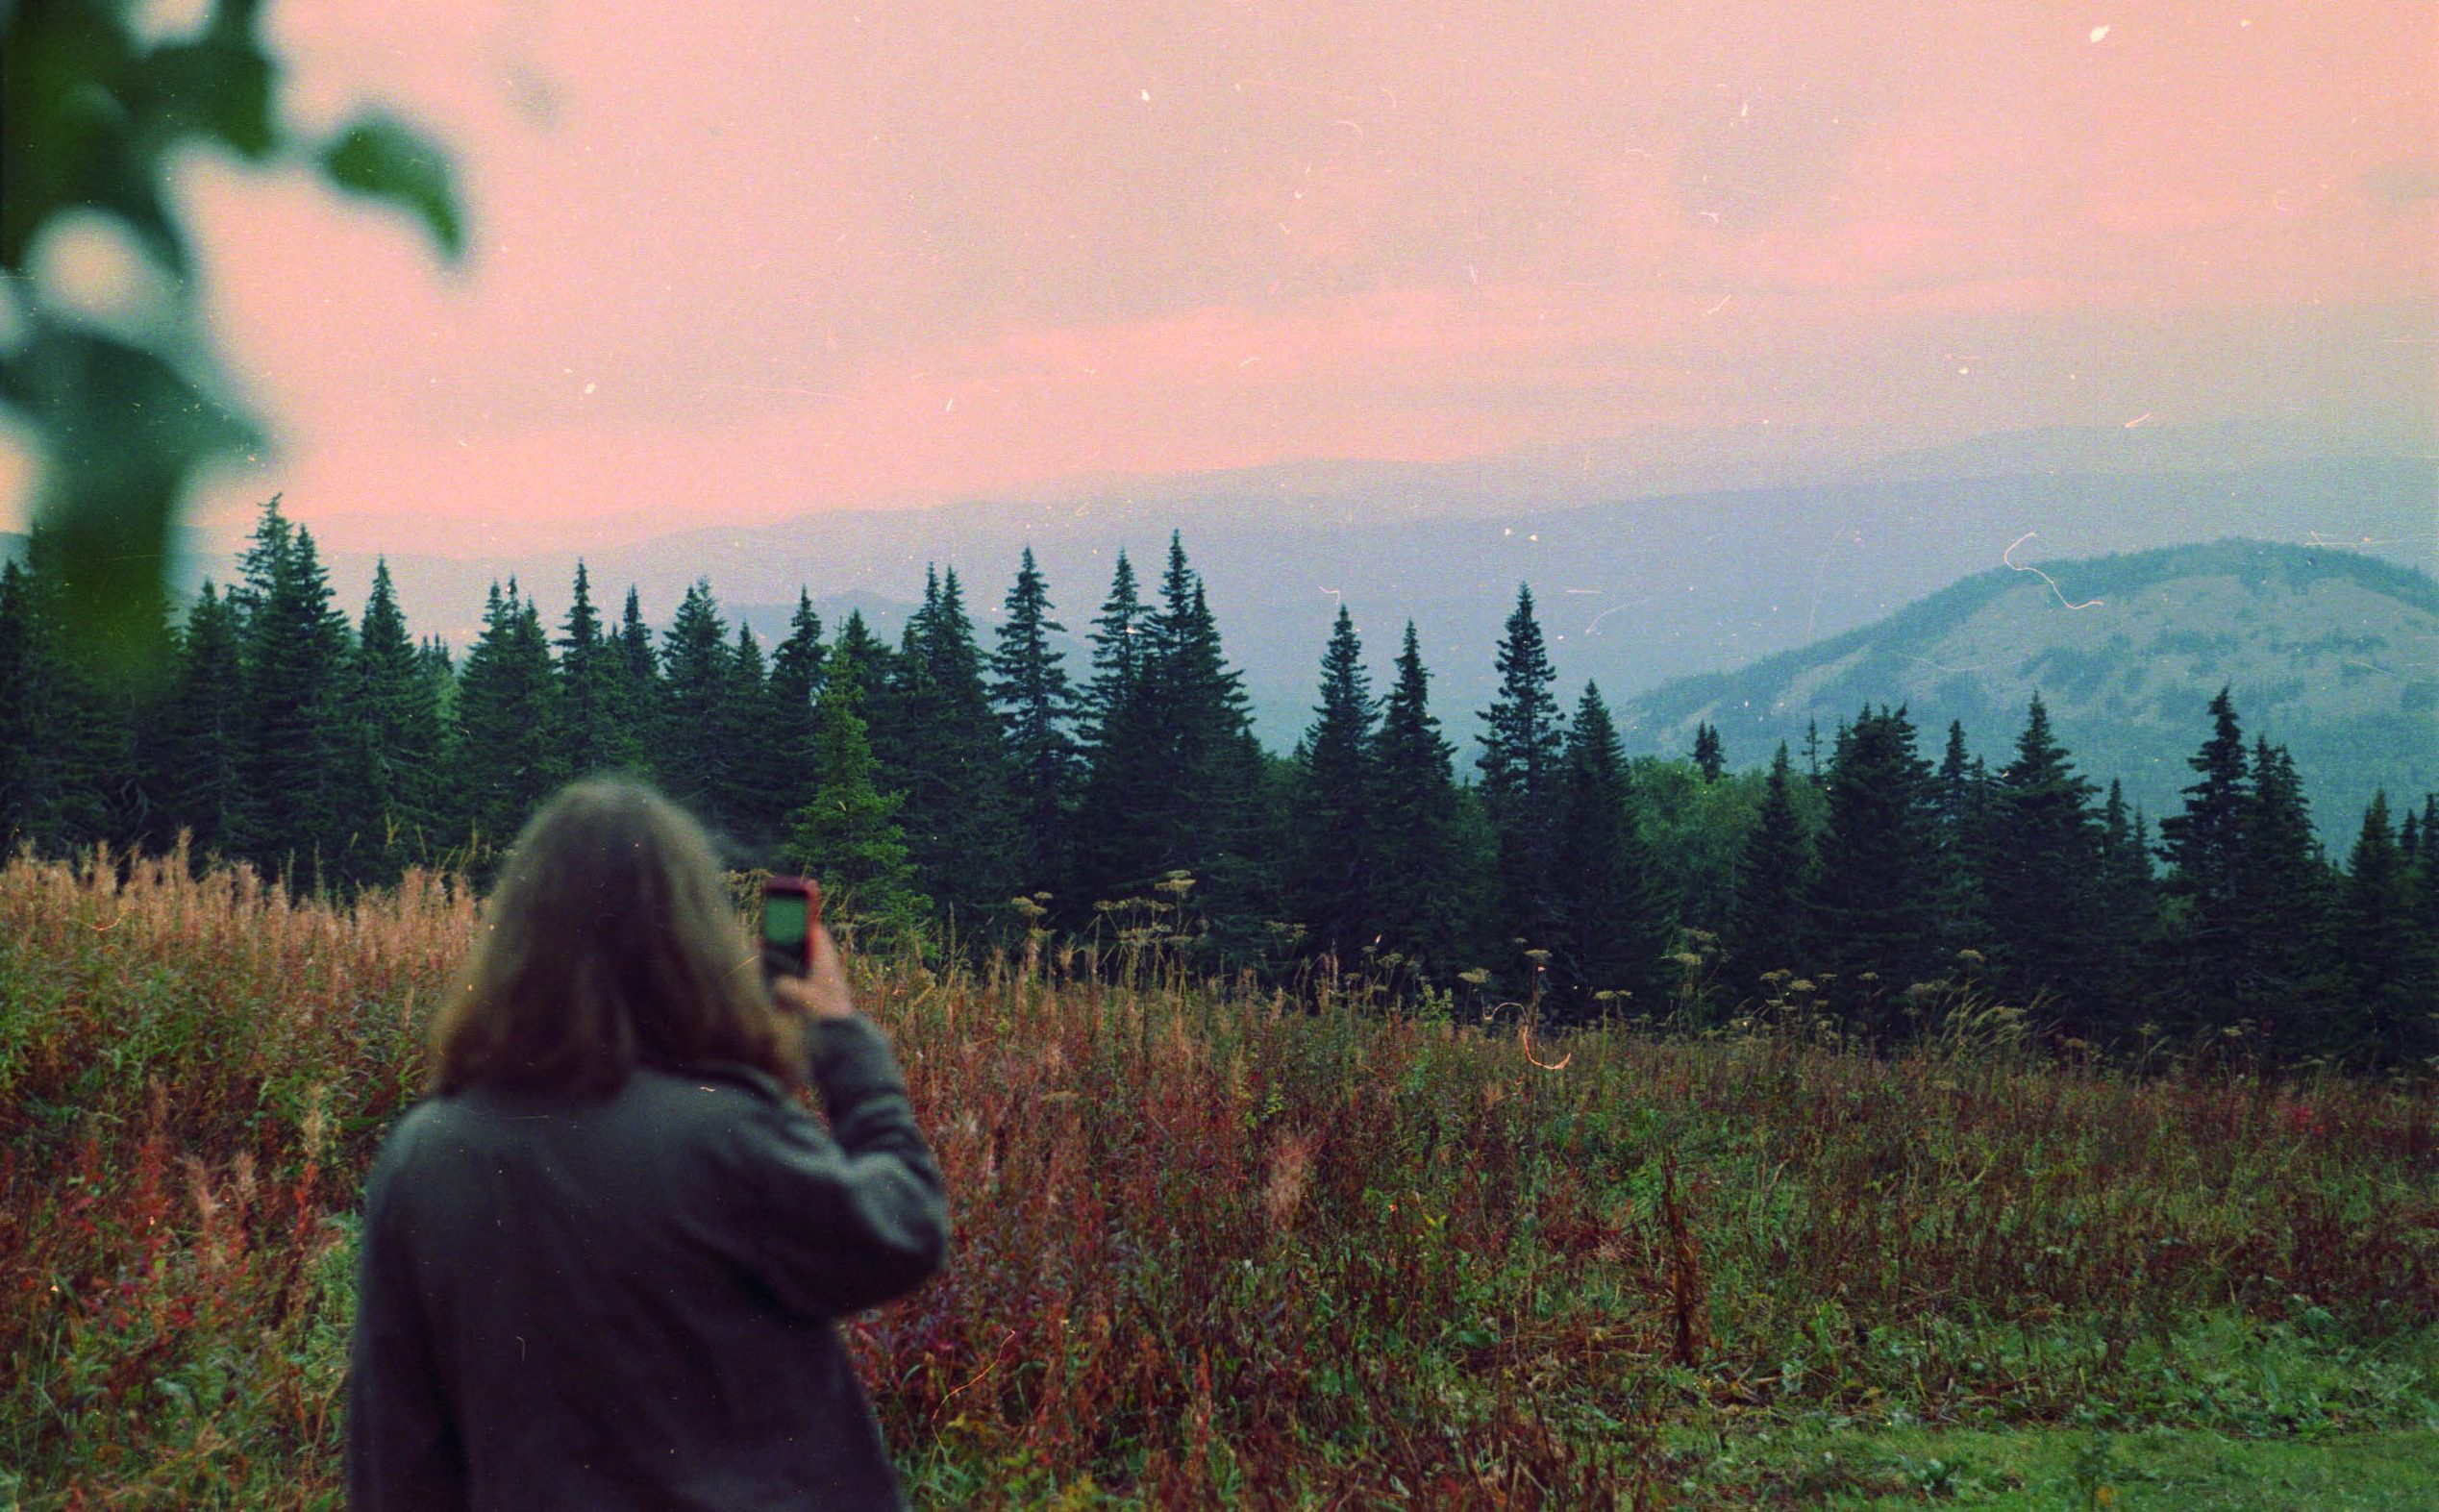
tree, nature, forest, grass, wilderness, mountain, plant, sunrise, sunset, meadow, sunlight, morning, leaf, hill, dawn, autumn, season, grassland, woodland, habitat, ecosystem, rural area, natural environment, atmospheric phenomenon, woody plant